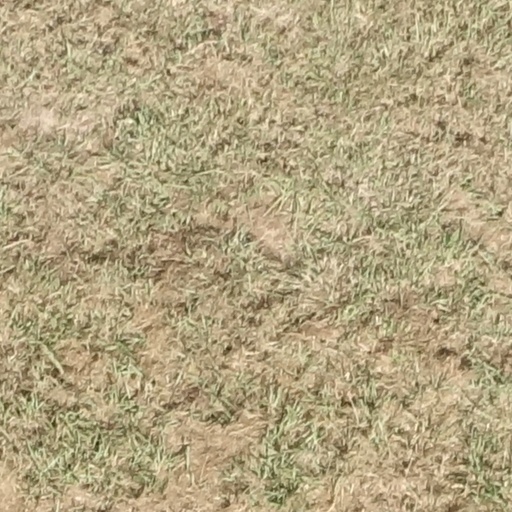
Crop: sorghum